Andrea Ferrucci

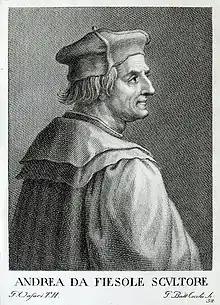
Andrea Ferrucci

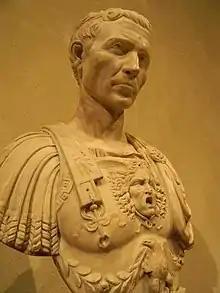
Andrea di Pietro di marco Ferrucci, Italian, 1465–1526, Julius Caesar, Metropolitan Museum of Art

Andrea Ferrucci (1465–1526), also known as Andrea di Piero Ferruzzi and as Andrea da Fiesole, was an Italian sculptor who was born in Fiesole, Tuscany, in 1465. He was a first cousin once removed of the artist Francesco di Simone Ferrucci (1437–1493), under whom he studied.